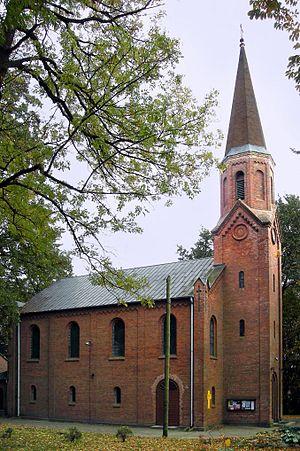
Grabówno est un village polonais de la gmina de Miasteczko Krajeńskie dans la powiat de Piła de la voïvodie de Grande-Pologne dans le centre-ouest de la Pologne.